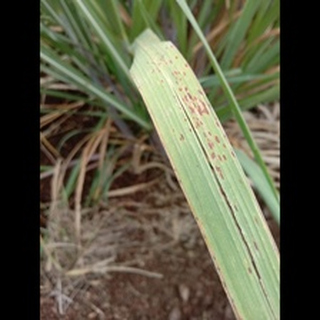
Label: sugarcane_rust